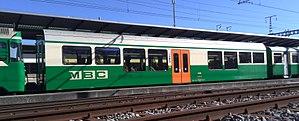
MBC Voiture Voyageur B 2066 construite par Stadler
La ligne Bière – Apples – Morges est une ligne de chemin de fer de 30 kilomètres à voie unique à écartement métrique, qui relie la gare de Morges à Bière via Apples, et Apples à L'Isle par une ligne secondaire. La ligne est exploitée par les Transports de la région Morges-Bière-Cossonay, désignés avant 2003 sous le nom de Compagnie du Chemin de fer de Bière-Apples-Morges.